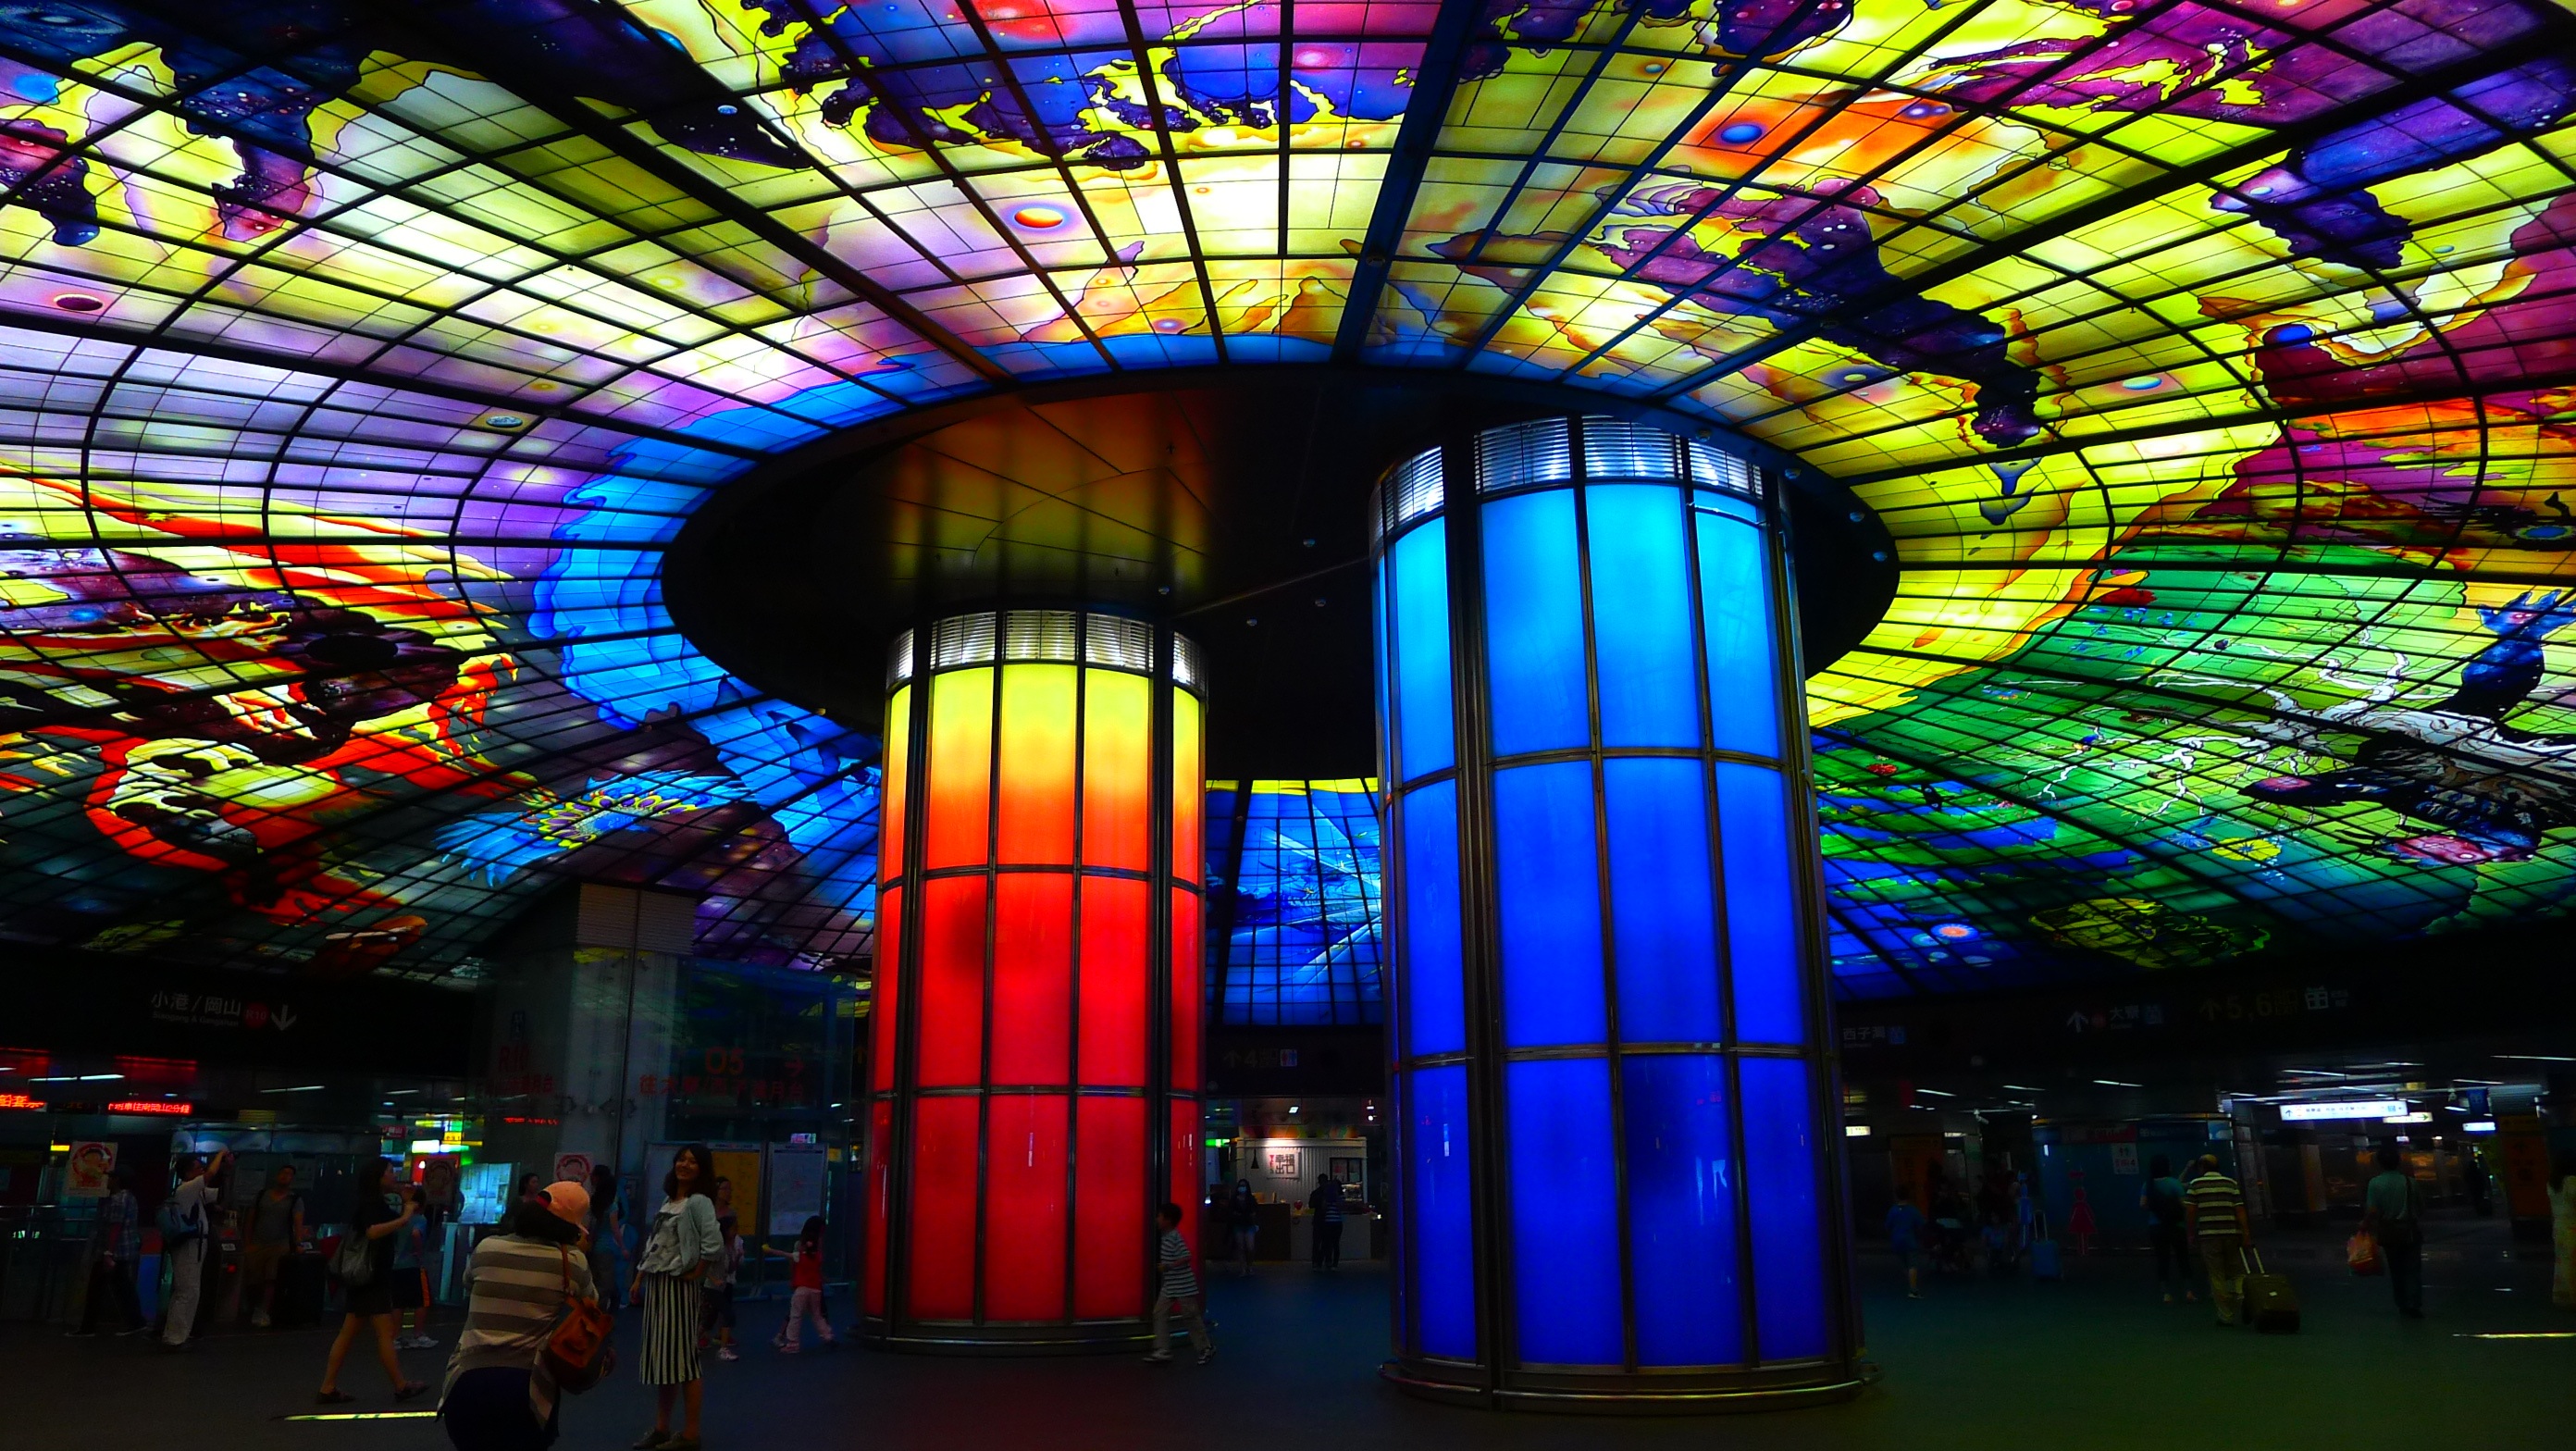
window, glass, color, material, stained glass, symmetry, taiwan, kaohsiung, the beach, mrt, beautiful port island